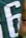
Number: 6